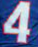
Number: 4